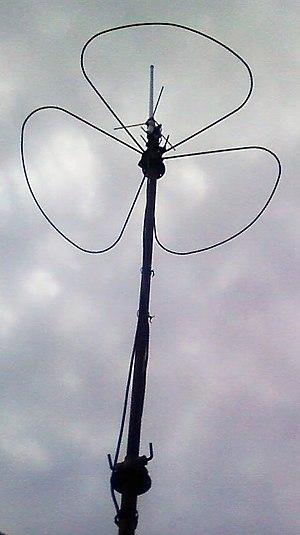
Antenne Big wheel 144 MHz et antenne verticale bibandes 144 MHz et 432 MHz